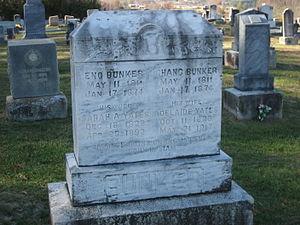
Chang et Eng Bunker sont deux Thaïlandais devenus Américains, célèbres pour être à l'origine de l'expression frères siamois, désignant les jumeaux reliés entre eux.